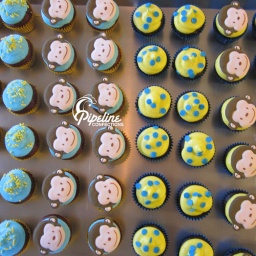
24 pieces each red velvet &amp;amp; death by chocolate cake with cream cheese frosting &amp;amp; royal icing monkey toppers.